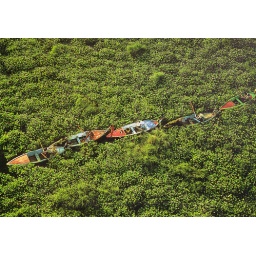
Small boat caught in water hyacinths on Nile Egypt